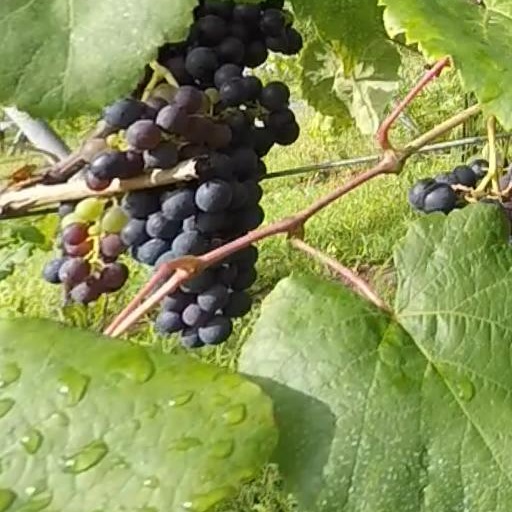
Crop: grape